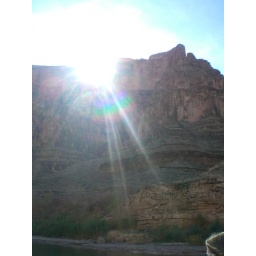
Taken by Jonathan on our colorado river boat ride